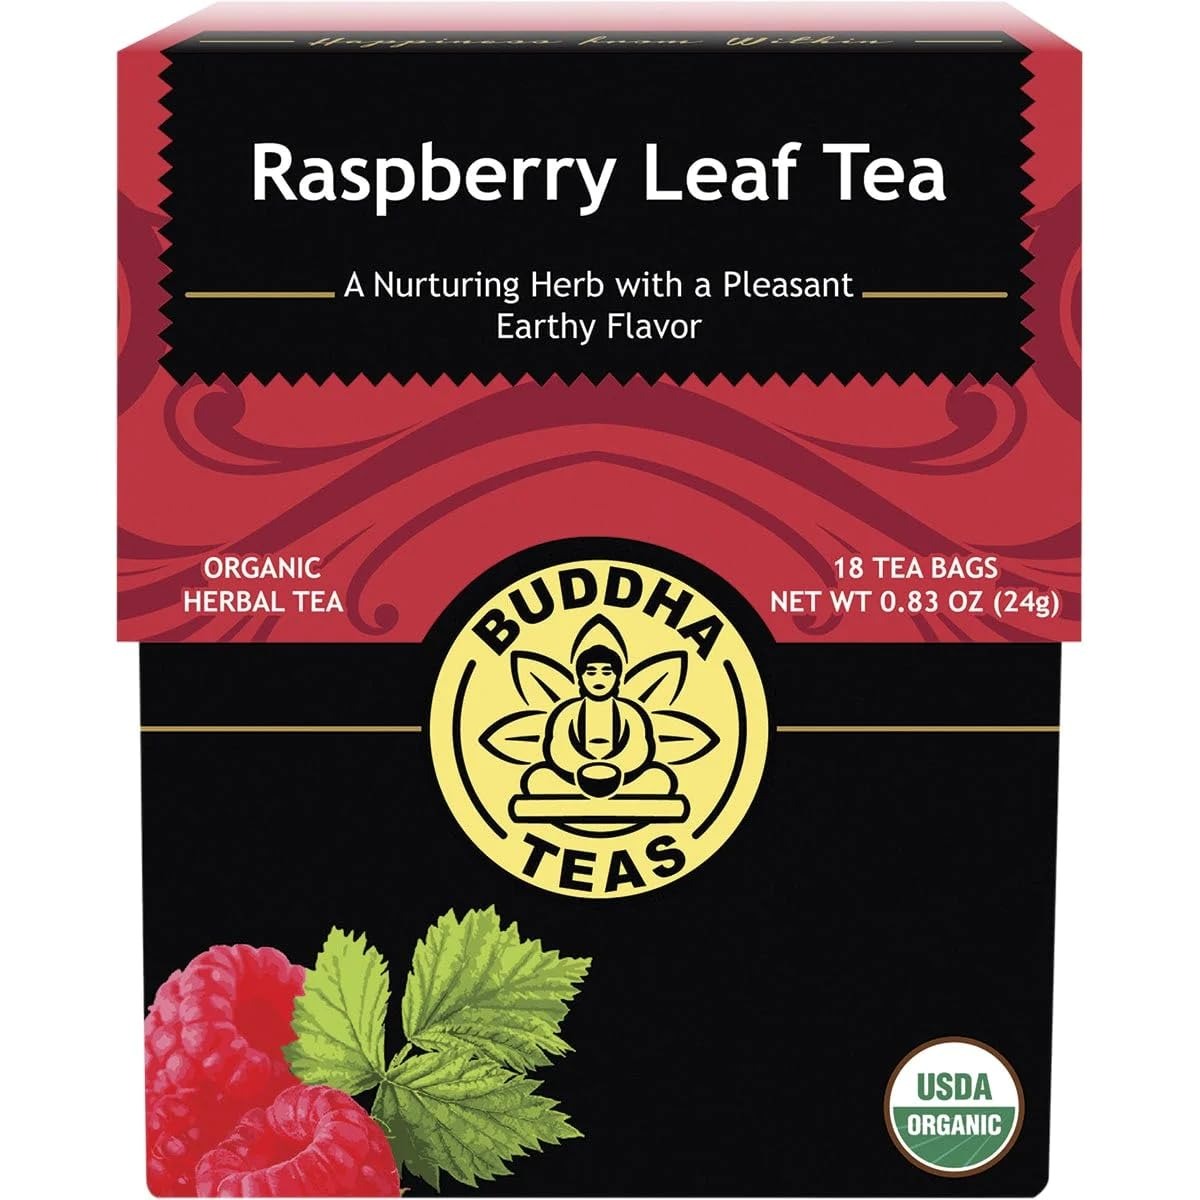
Item Name: Organic Raspberry Leaf Tea - Kosher, Caffeine-Free, GMO-Free - 18 Bleach-Free Tea Bags
Bullet Point 1: Ingredients: Organic Raspberry Leaf
Bullet Point 2: Steeping Instructions - This tea best extracts in water with temperatures of 205°-212° F. Allow the tea to steep for 3-6 minutes for a full, flavorful cup.
Bullet Point 3: High quality, fresh herbs and tea leaves are important for experiencing the true taste of tea. Buddha Teas crafts all teas from fresh, organic or wild harvested plants that have been gathered and packaged with conscious care.
Bullet Point 4: The tea bags used are made from the cellulose fibers of the abaca plant and are 100% bleach-free.
Bullet Point 5: Buddha Teas’ “Tea for Trees” campaign creates a sustainable model that restores one of our most precious resources while offsetting the paper used in our products. We’ve partnered with the National Forest Foundation to support their campaign to plant 50 million trees in our National Forests.
Value: 18.0
Unit: Count

Price: 7.99